Maison Jansen

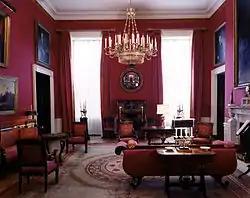
The White House Red Room as designed by Stéphane Boudin during the administration of John F. Kennedy. Boudin furnished the room primarily in the American Empire style with many pieces by the cabinetmaker Charles-Honoré Lannuier. Decorative tapes for the Napoleonic campaign style drapes were woven by the firm Tassinari et Chatel.

Maison Jansen was a Paris-based interior decoration office founded in 1880 by Dutch-born Jean-Henri Jansen. Jansen is considered the first truly global design firm, serving clients in Europe, Latin America, North America and the Middle East. This House was located at 23, rue de l'Annonciation, Paris, and closed in 1989.